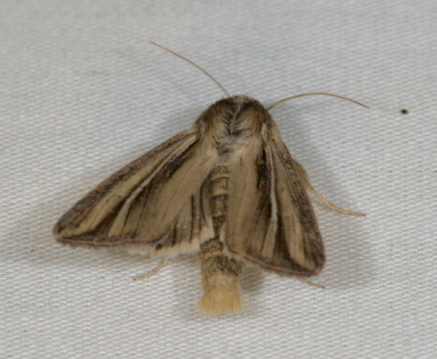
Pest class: wheathead_armyworm_Dargida_diffusa